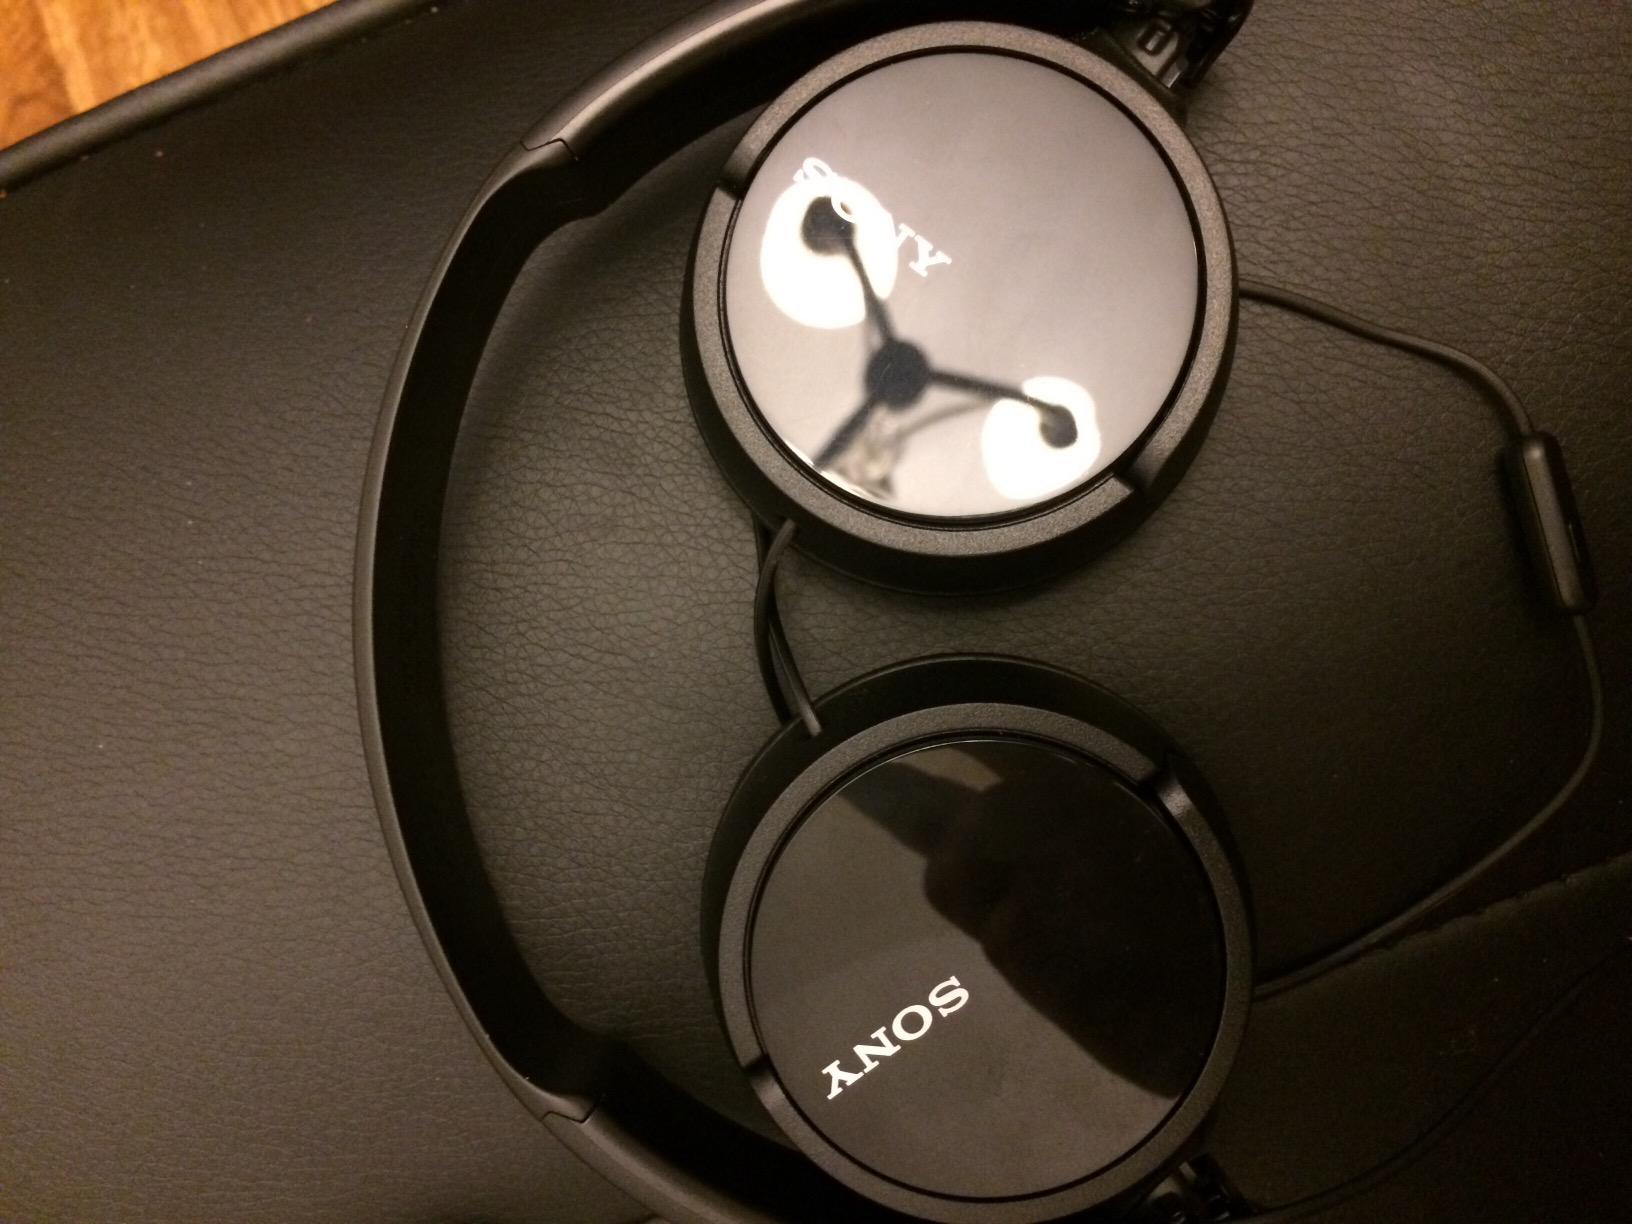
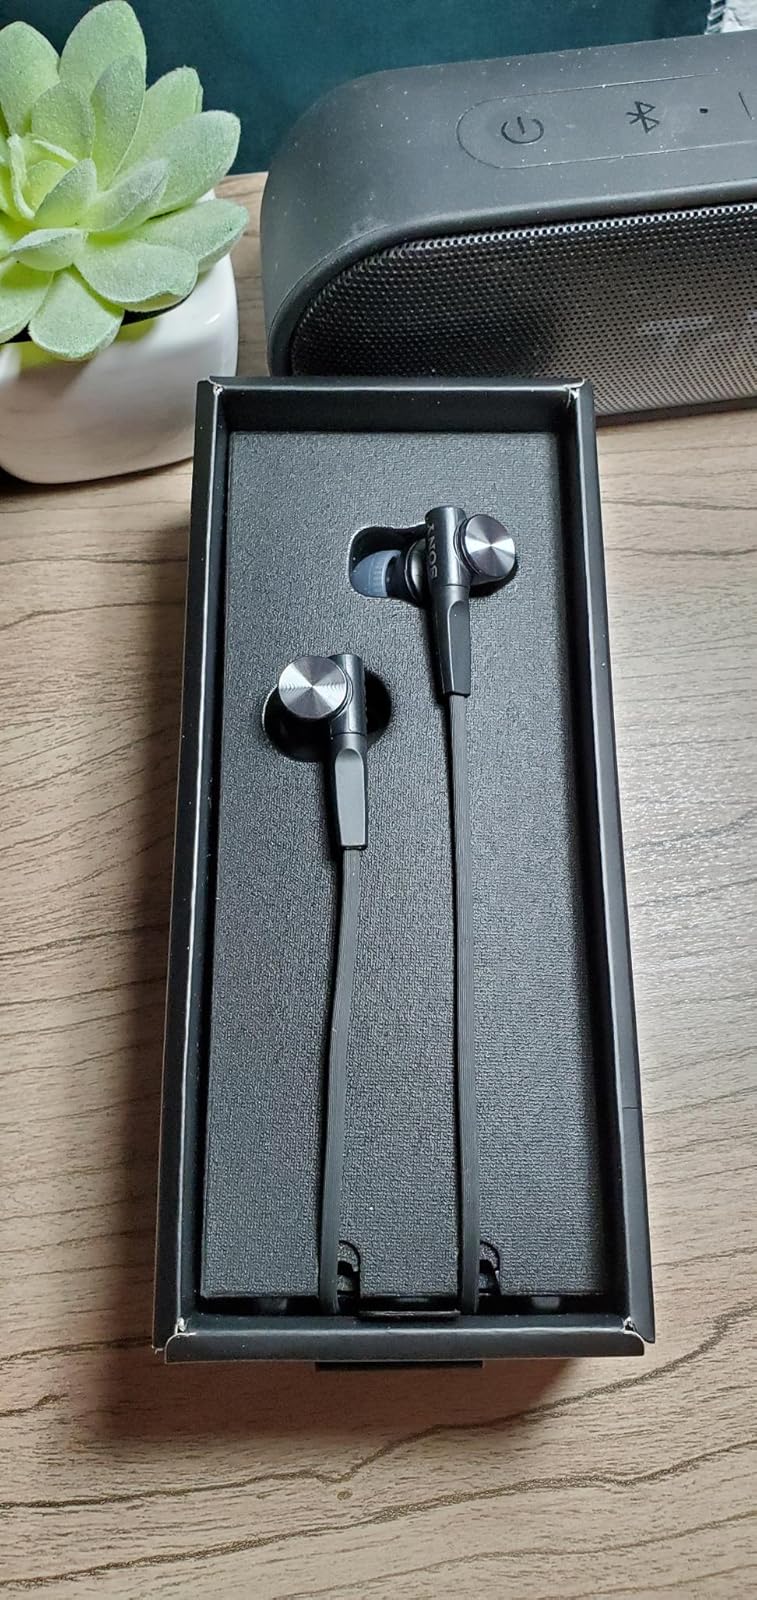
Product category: headphones
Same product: no